2012–13 Pac-12 Conference men's basketball season

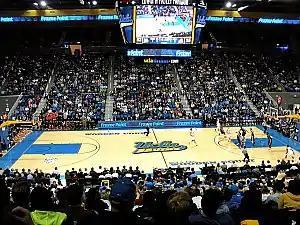
UCLA Bruins vs. Oregon State Beavers, at Pauley Pavilion in January 2013

Several players from the conference declared early for the NBA draft. The following all-conference selections were listed as seniors: Larry Drew II, Solomon Hill, Mark Lyons, E.J. Singler, Carrick Felix, and Brock Motum. Several players were among the 60 players invited to the 2013 NBA Draft Combine.